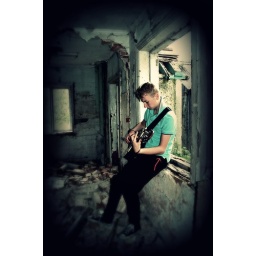
photoshoot in an abandoned house by the river for scott's photography